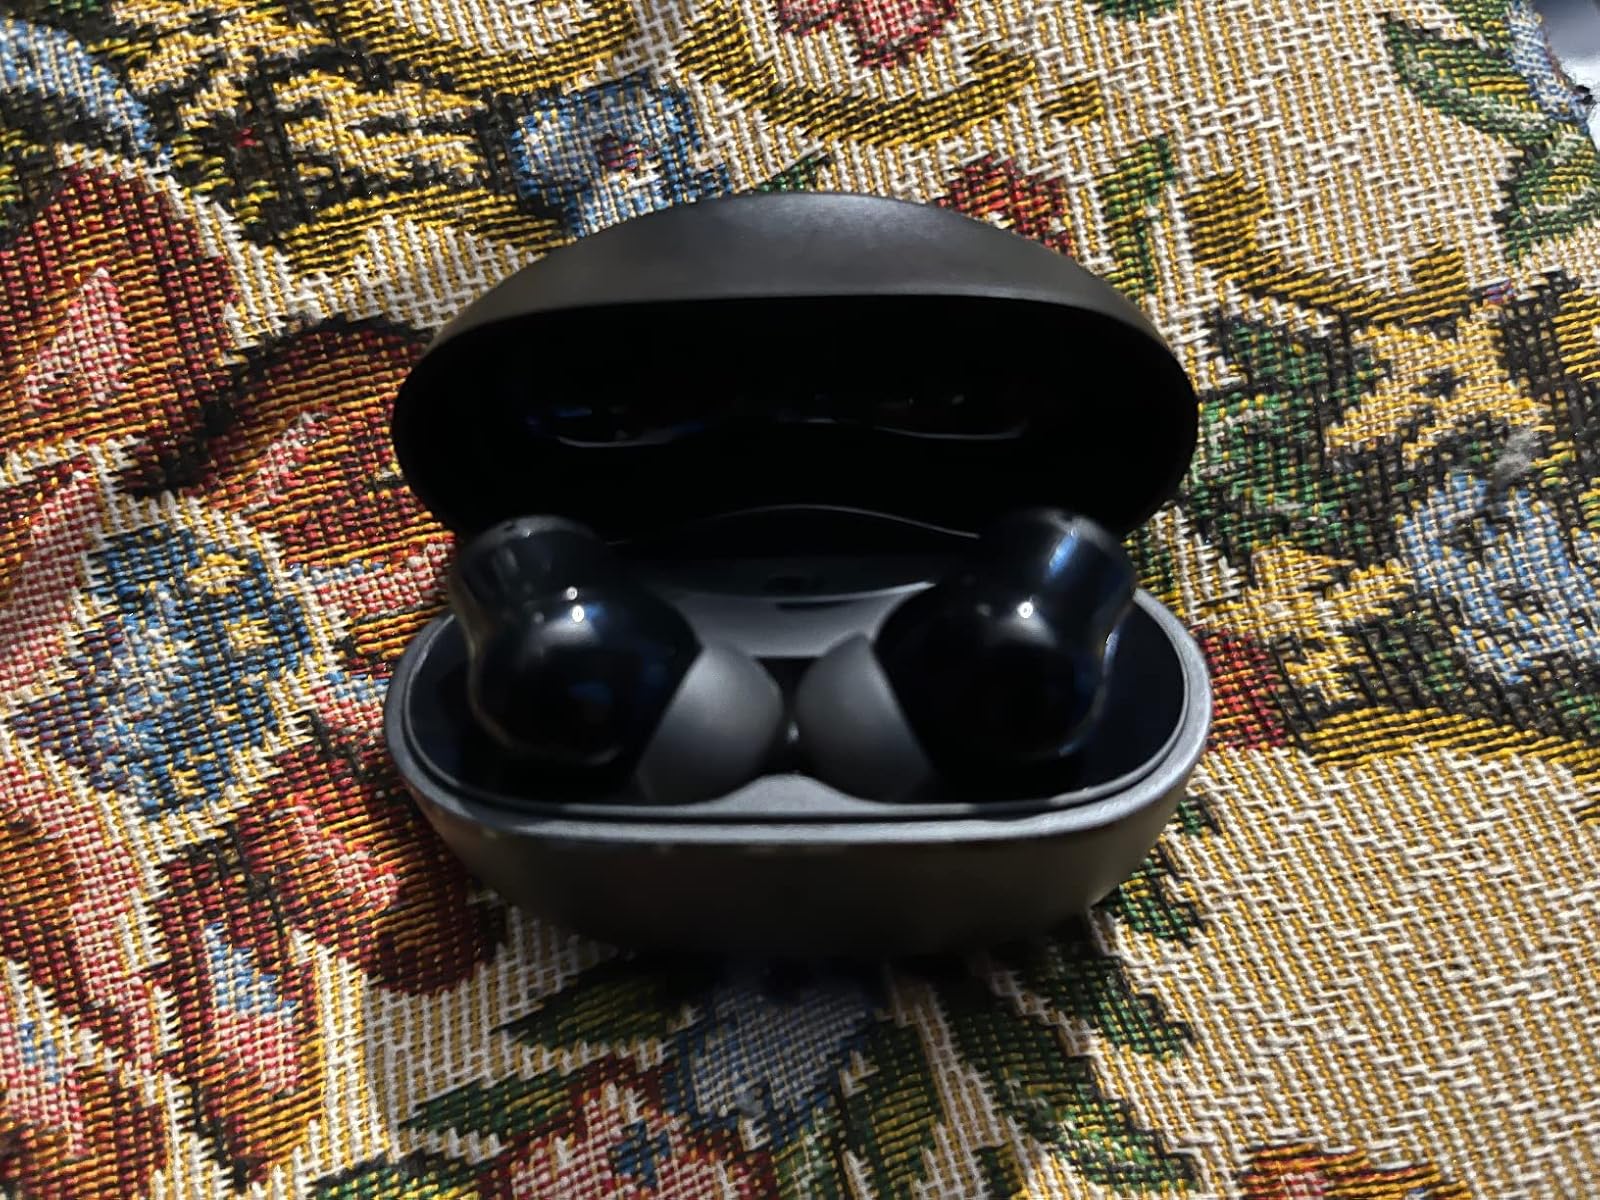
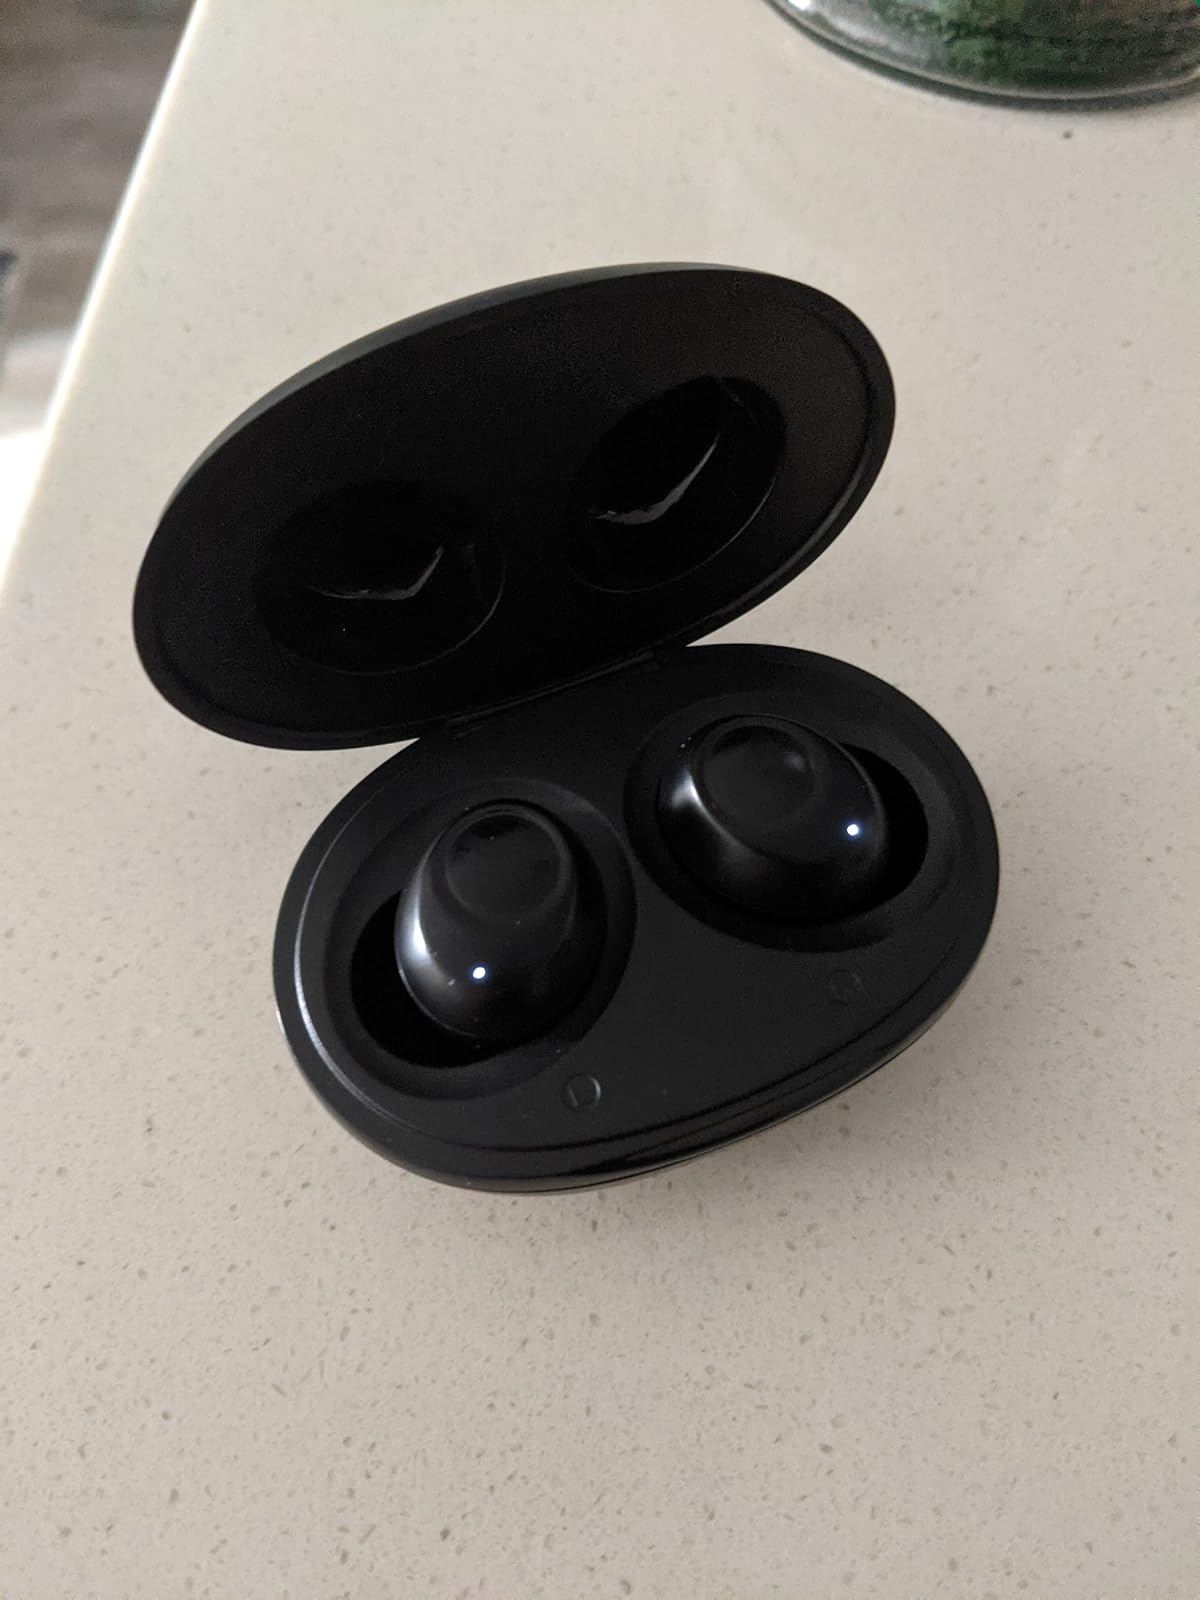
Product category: earbuds
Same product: no